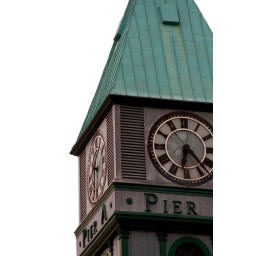
The clock tower at the end of Pier A, near Battery Park, in New York City